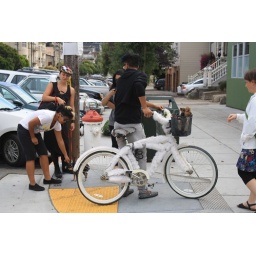
furry bike with dog in basket...